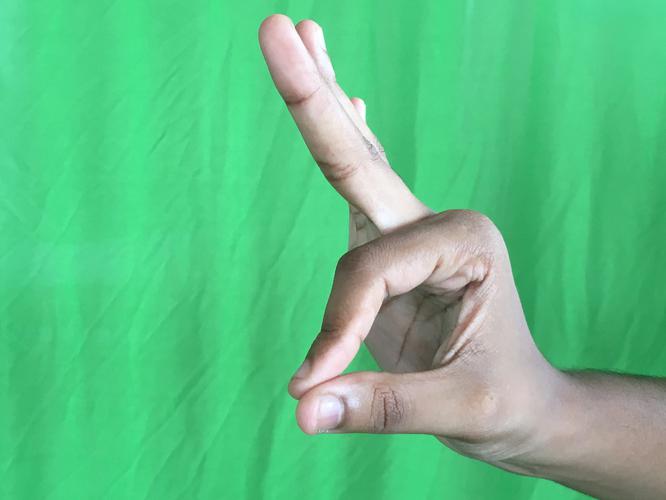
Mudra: Hamsasyam
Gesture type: single_hand